Robert Fitzharding

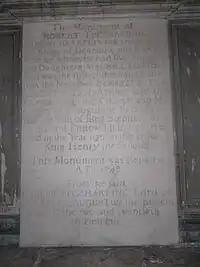
Marble mural monumental tablet erected 1742 to Robert FitzHarding in the Lady Chapel, St Augustine's Abbey (Bristol Cathedral).

Robert Fitzharding (c. 1095–1170) was an Anglo-Saxon nobleman from Bristol who was granted the feudal barony of Berkeley in Gloucestershire. He rebuilt Berkeley Castle, and founded the Berkeley family which still occupies it today. He was a wealthy Bristol merchant and a financier of the future King Henry II of England (1133–1189) in the period known as the Anarchy during which Henry's mother, the Empress Matilda (1102–1167), mounted repeated military challenges to King Stephen (d. 1154). Fitzharding founded St. Augustine's Abbey, which after the Reformation became Bristol Cathedral. Many members of the Berkeley family were buried within it, and some of their effigies survive there. As J. Horace Round asserted he was one of the very few Anglo-Saxon noblemen who managed to retain their noble status in Norman England and successfully integrate with the Norman nobility, if not the only one.